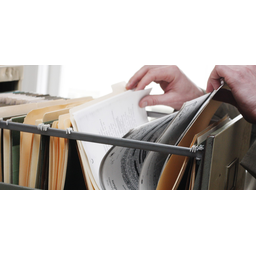
Label: paper